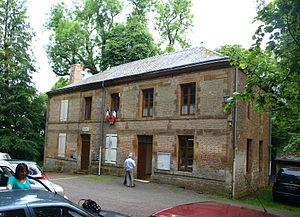
Omont (Ardennes, France)
Omont est une commune française, située dans le département des Ardennes en région Grand Est. Elle a la particularité d'être le chef-lieu de canton comptant le moins d'habitants.